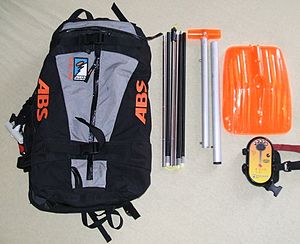
Lavinebipper
Lavineudstyr, søgningsudstyr og redningsudstyr (venstre til højre): lavinerygsæk (airbag), sammenfoldet lavinesonde, skovl, lavinebipper.
En lavinebipper, lavine-transceiver, lavine-beacon er en nødpejlesender og nødpejlemodtager i én, beregnet til at finde personer eller ting begravet i sneen, som benytter sig af nærfeltskommunikation på frekvensen 457 kHz eller på 2275 Hz.